Old Post Office (Albuquerque, New Mexico)

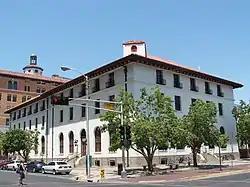
The Old Post Office

The Old Post Office is the oldest surviving federal building in Albuquerque, New Mexico. Located at the northwest corner of Fourth and Gold in downtown Albuquerque, the Spanish Colonial Revival-style building was built in 1908 under the supervision of architect James Knox Taylor. Several federal agencies were initially housed in the Post Office building but it quickly became overcrowded, necessitating the construction of the Federal Building and U.S. Courthouse next door in 1930. The post office remained in the older building until 1972. Today the interior of the Old Post Office has been remodeled to house the Amy Biehl Charter High School.